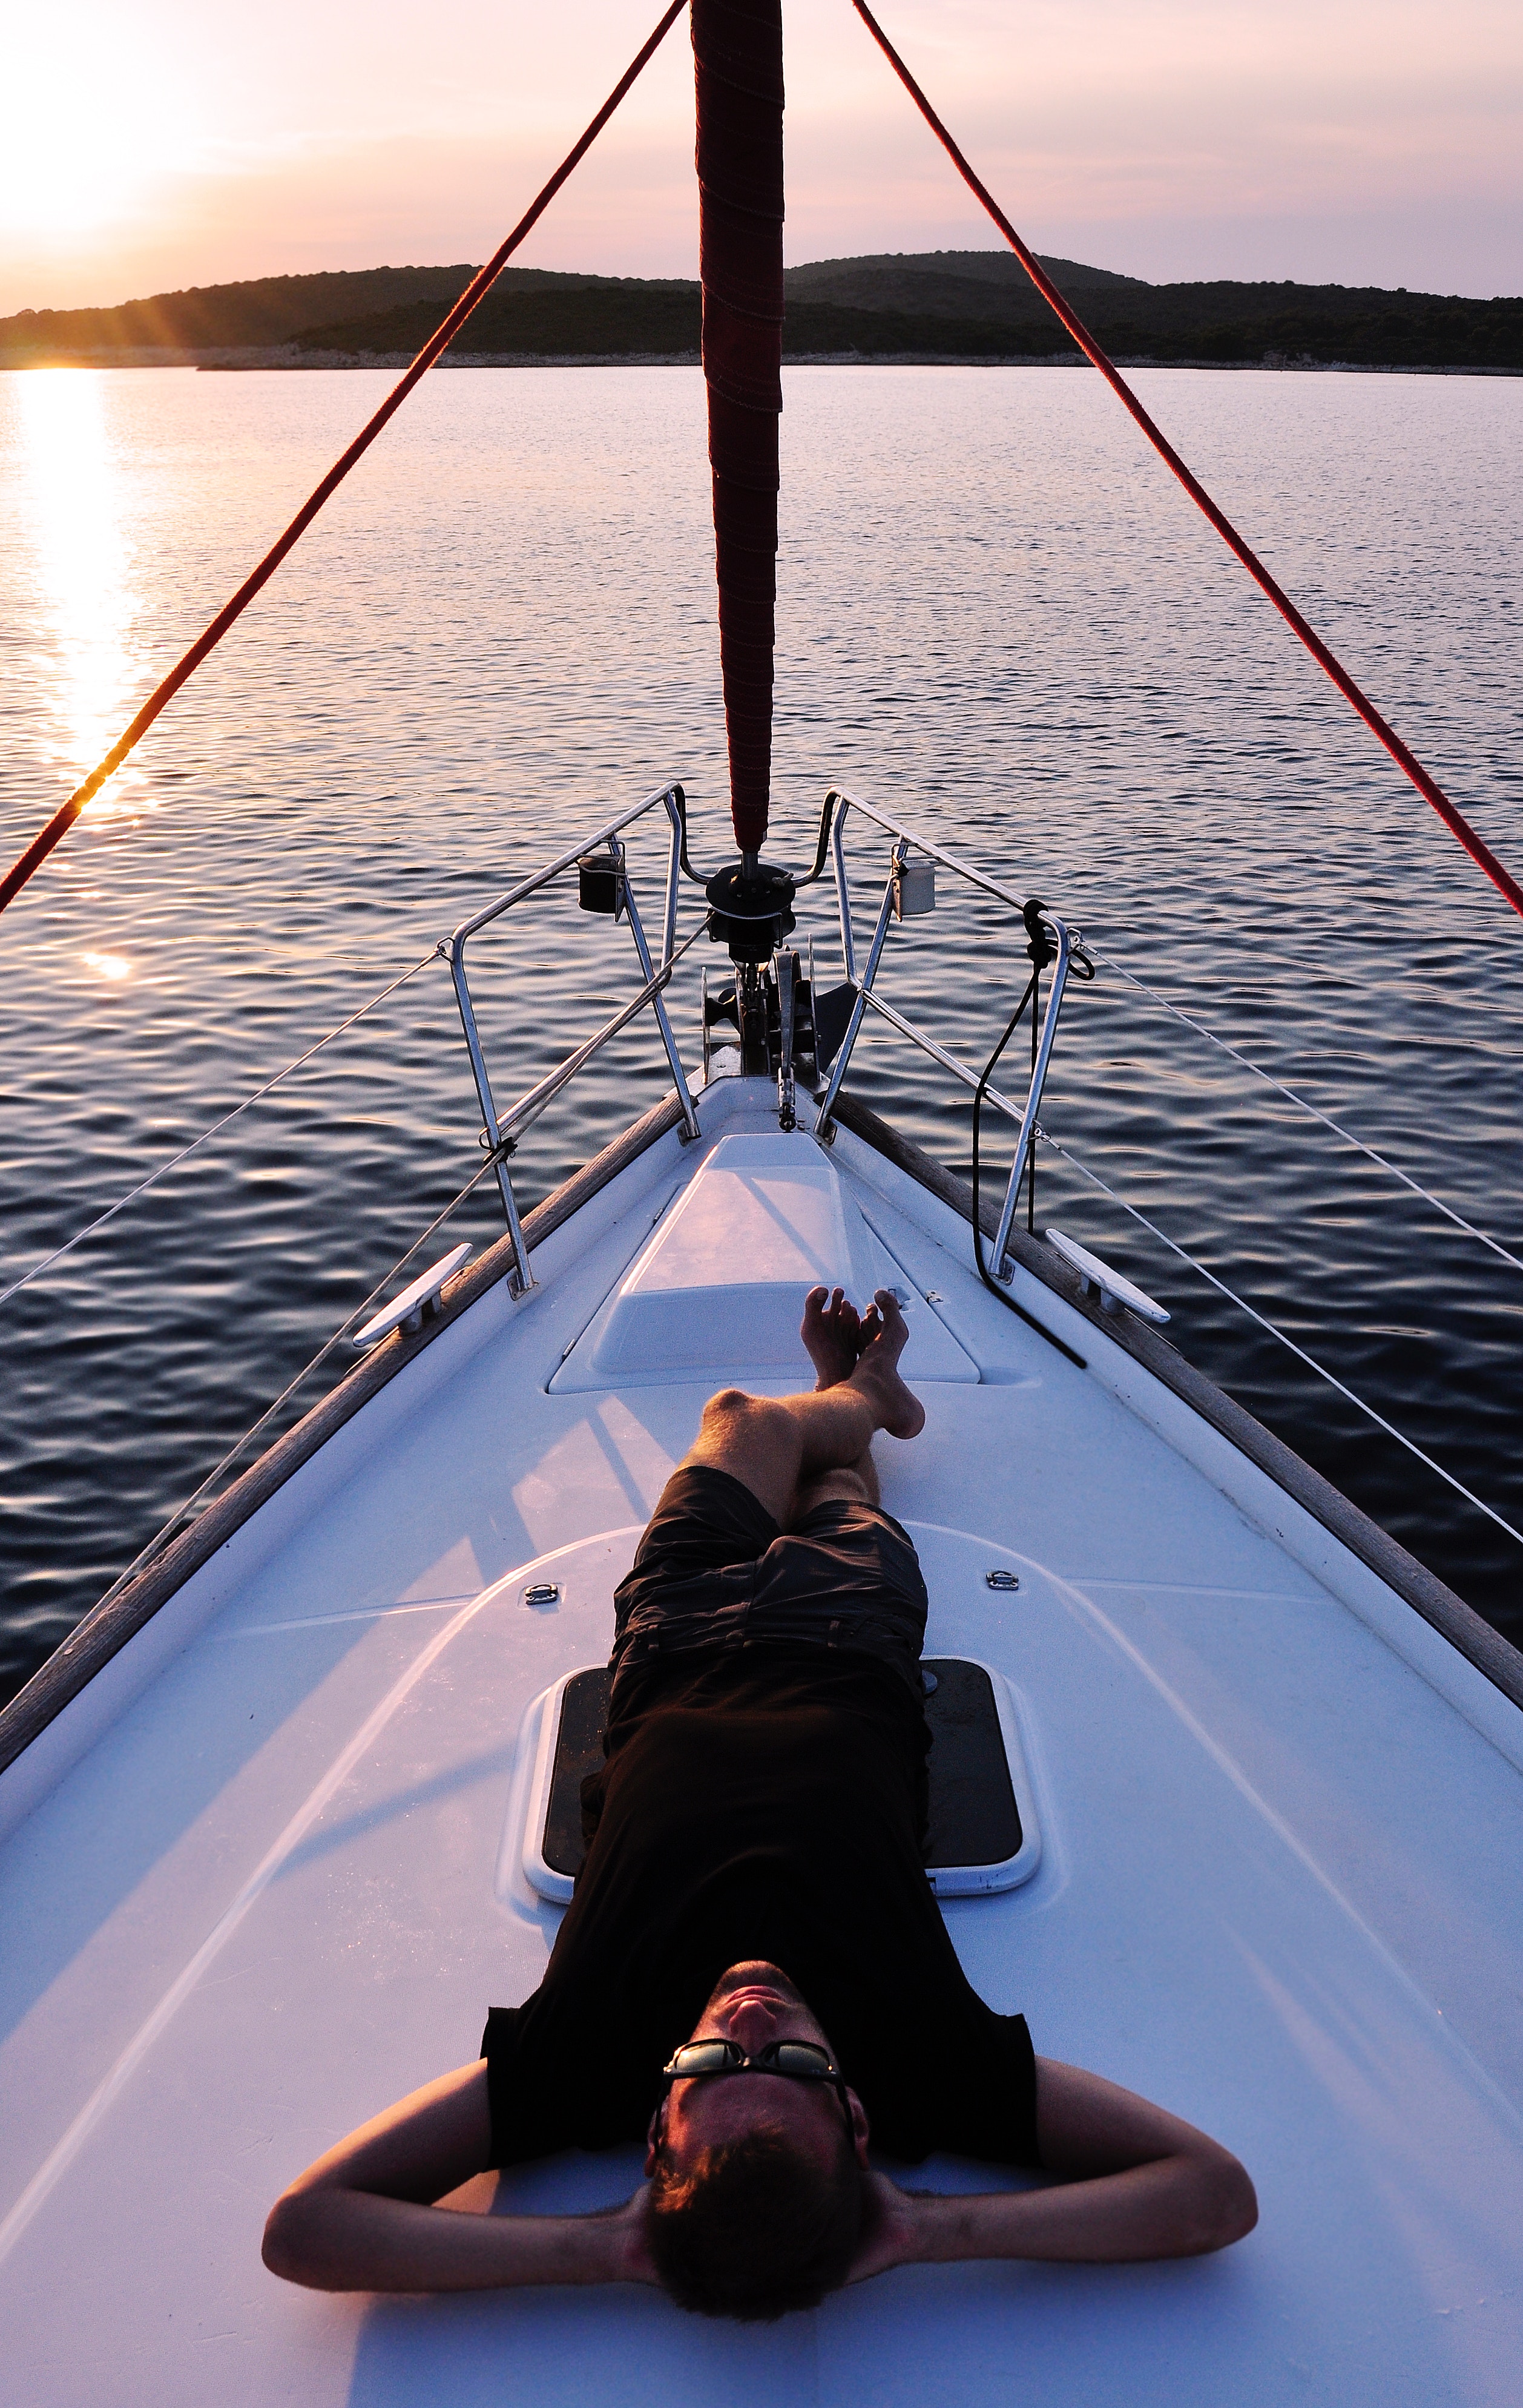
sea, water, ocean, sky, boat, vacation, recreation, reflection, sailing, calm, leisure, sailboat, fun, boating, sail, boats and boating equipment and supplies